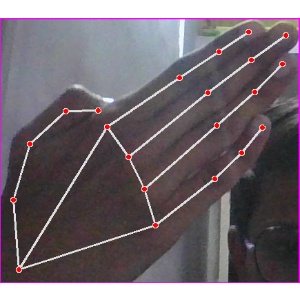
अक्षर: घ